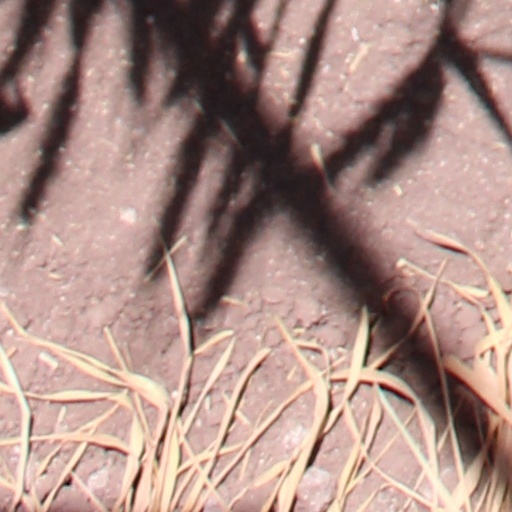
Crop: wheat